Freaky Styley

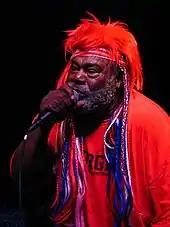
The band felt a strong chemistry with producer George Clinton (pictured in 2007).

The band had already written approximately 70 percent of the album (mostly with Sherman, not Slovak) by the time the group traveled to Michigan to record the album. Clinton decided that the band would spend a month with him before recording to bond and create ideas for new songs. Before renting a house of their own, the group members stayed in Clinton's house in the village of Brooklyn, about an hour away from Detroit, for a week. The band was excited to live with Clinton, but as soon as Kiedis moved in, he began experiencing severe heroin withdrawal, and became very ill. He attempted to offset his desire for heroin by using cocaine instead, but his relief was short-lived. After a few days, however, his symptoms subsided and he was able to join the group in playing music and connecting with Clinton. The Red Hot Chili Peppers felt a strong chemistry with Clinton and enjoyed his quirky personality and storytelling abilities. After a week of living with him, the band moved into a house on a nearby golf course.